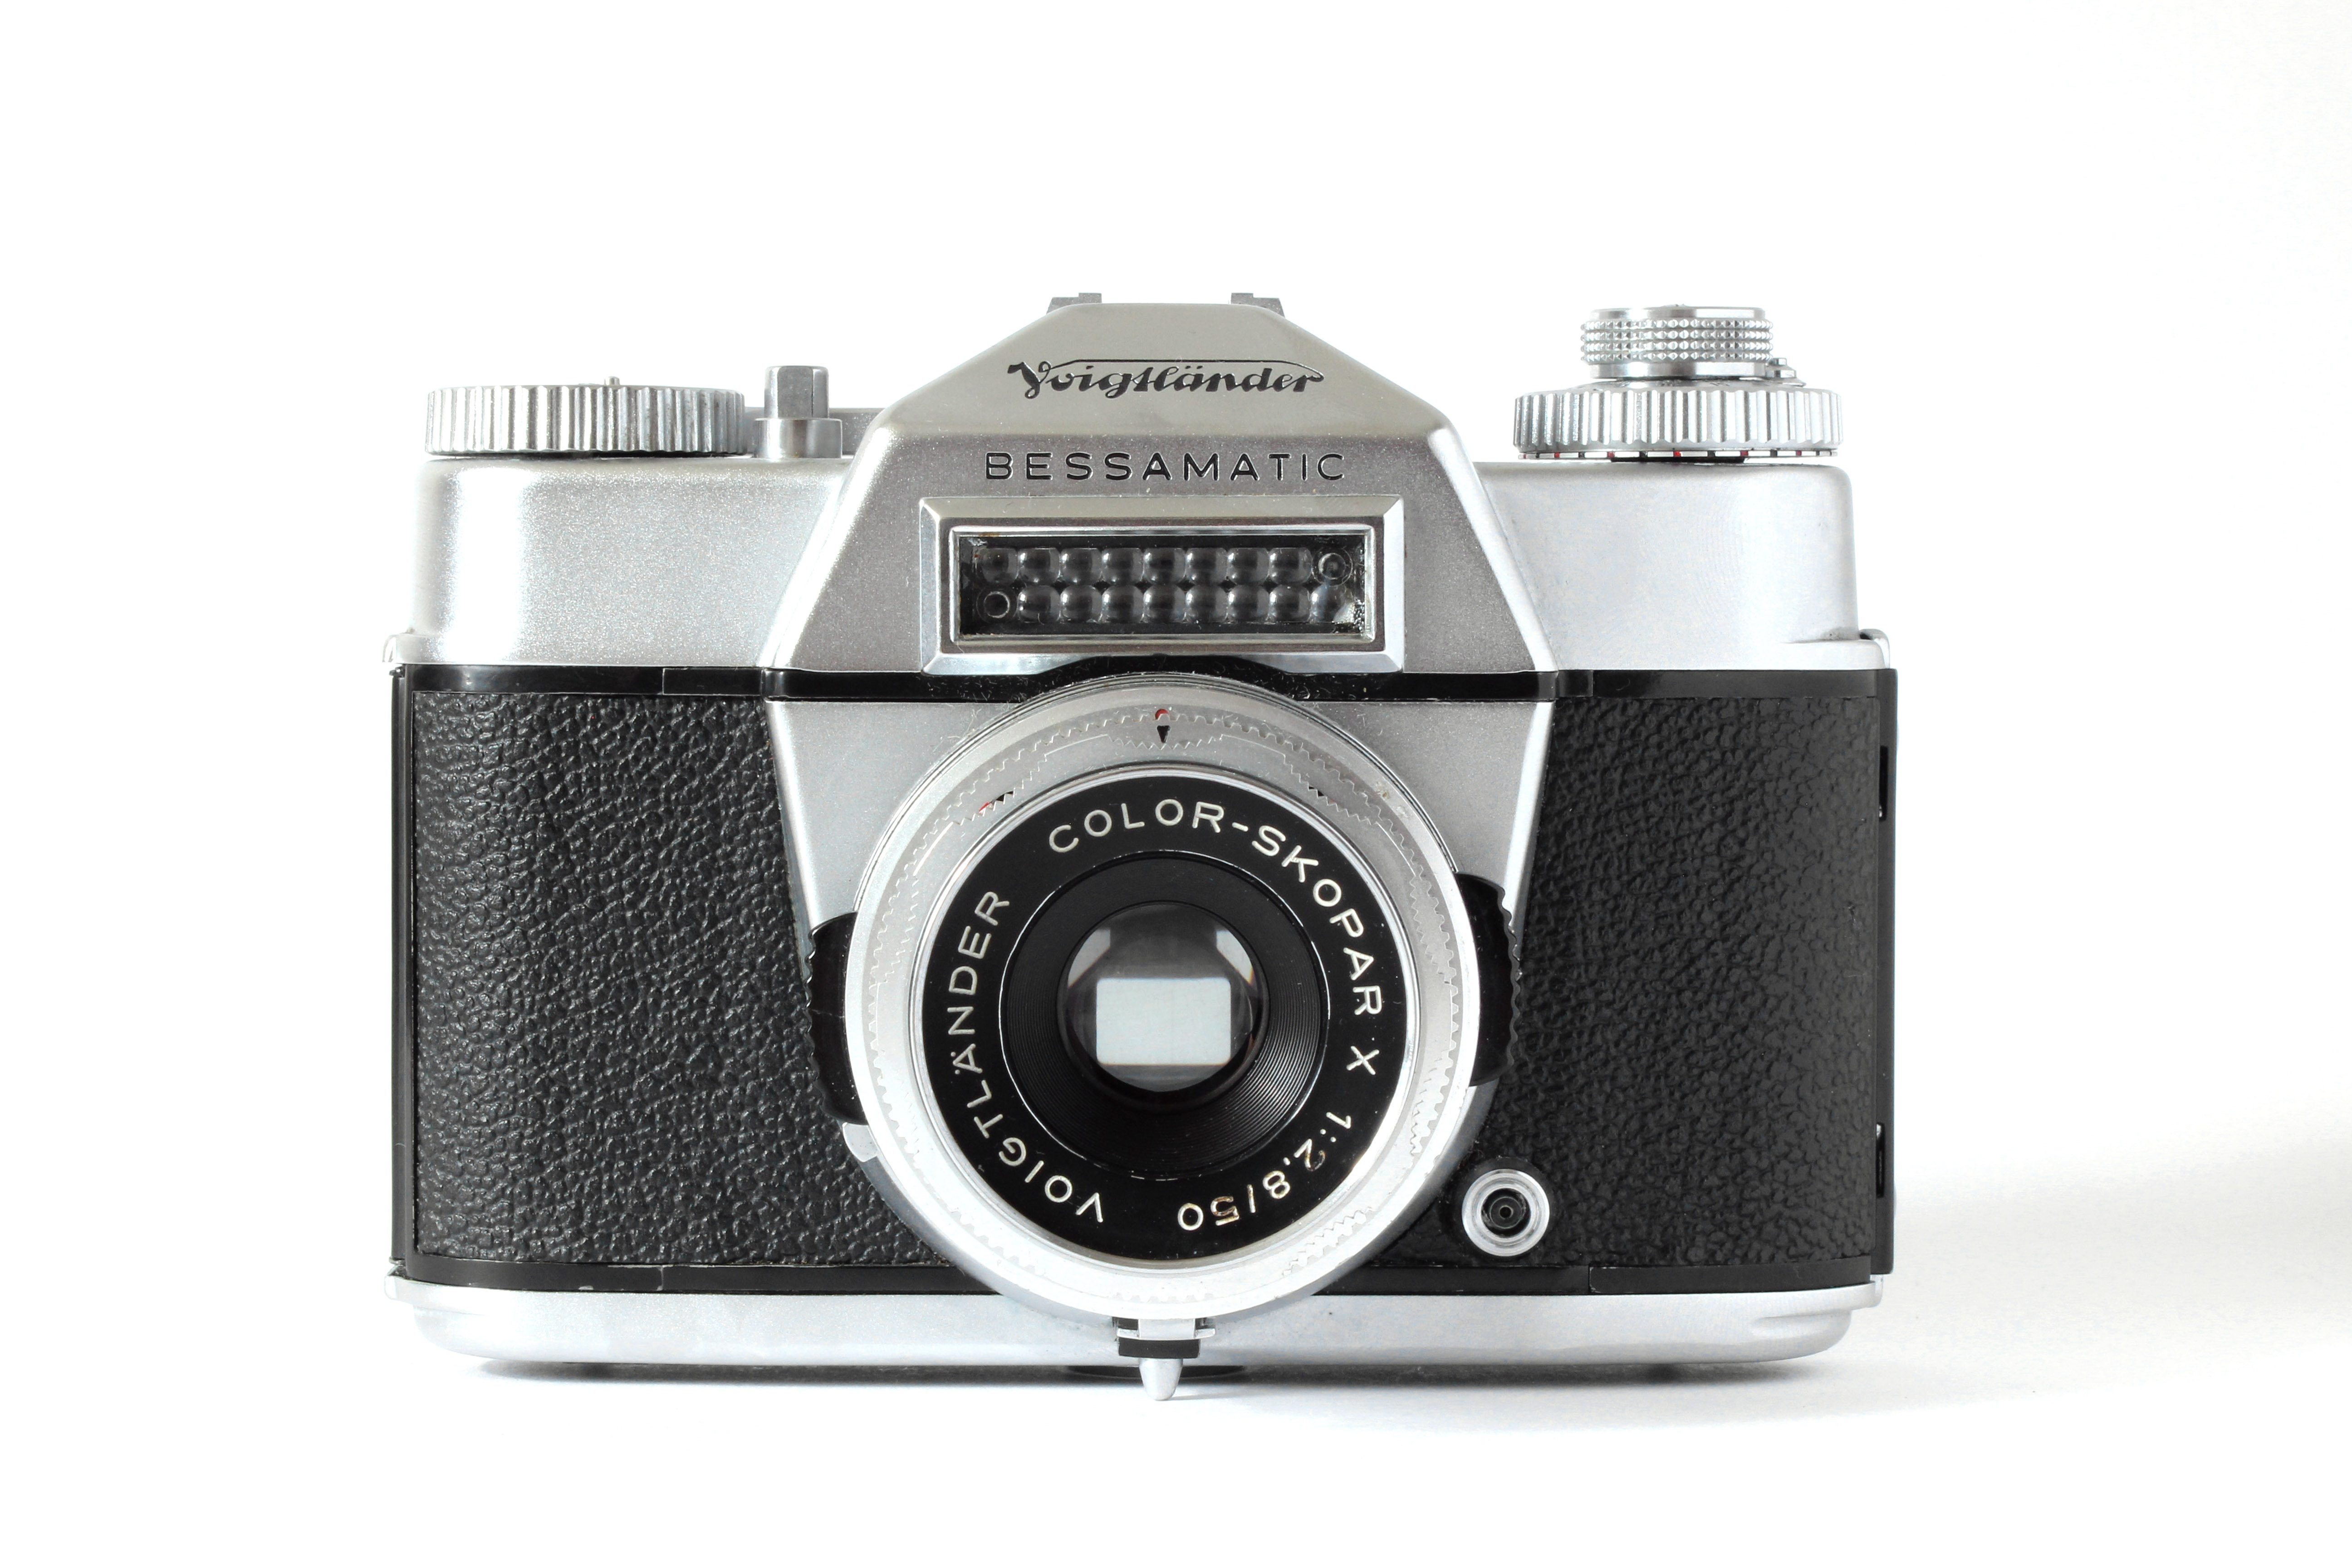
camera, photography, vintage, retro, old, photo, analog, studio, nostalgia, close, old camera, hipster, product, digital camera, photograph, camera lens, voigtlander, lenses, photographica, retro look, slr camera, photo camera, cameras optics